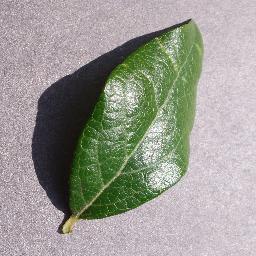
Label: Blueberry___healthy